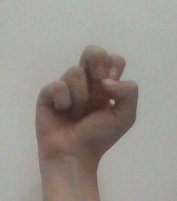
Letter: gaaf